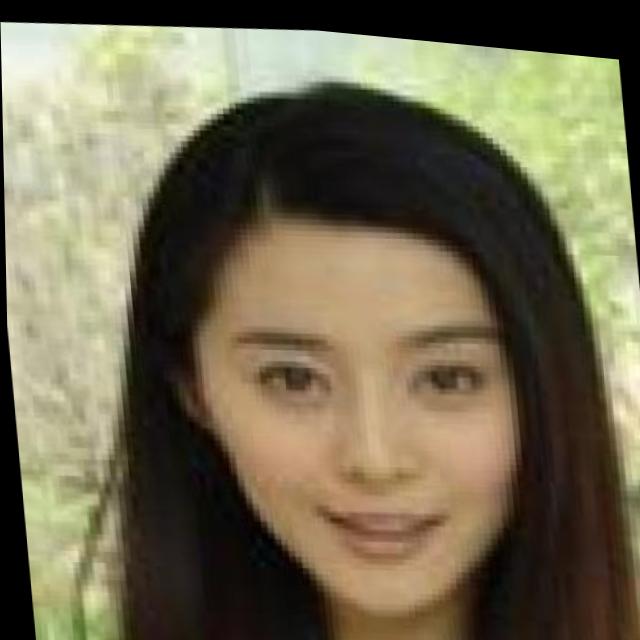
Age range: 21-44